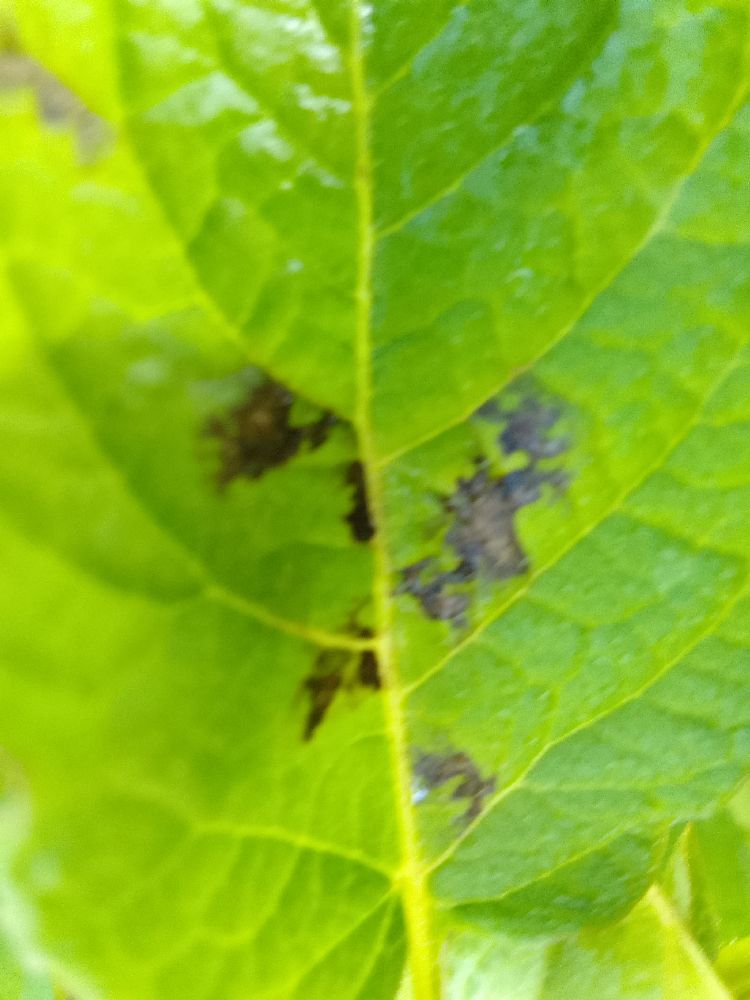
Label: Early blight